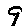
Label: 9